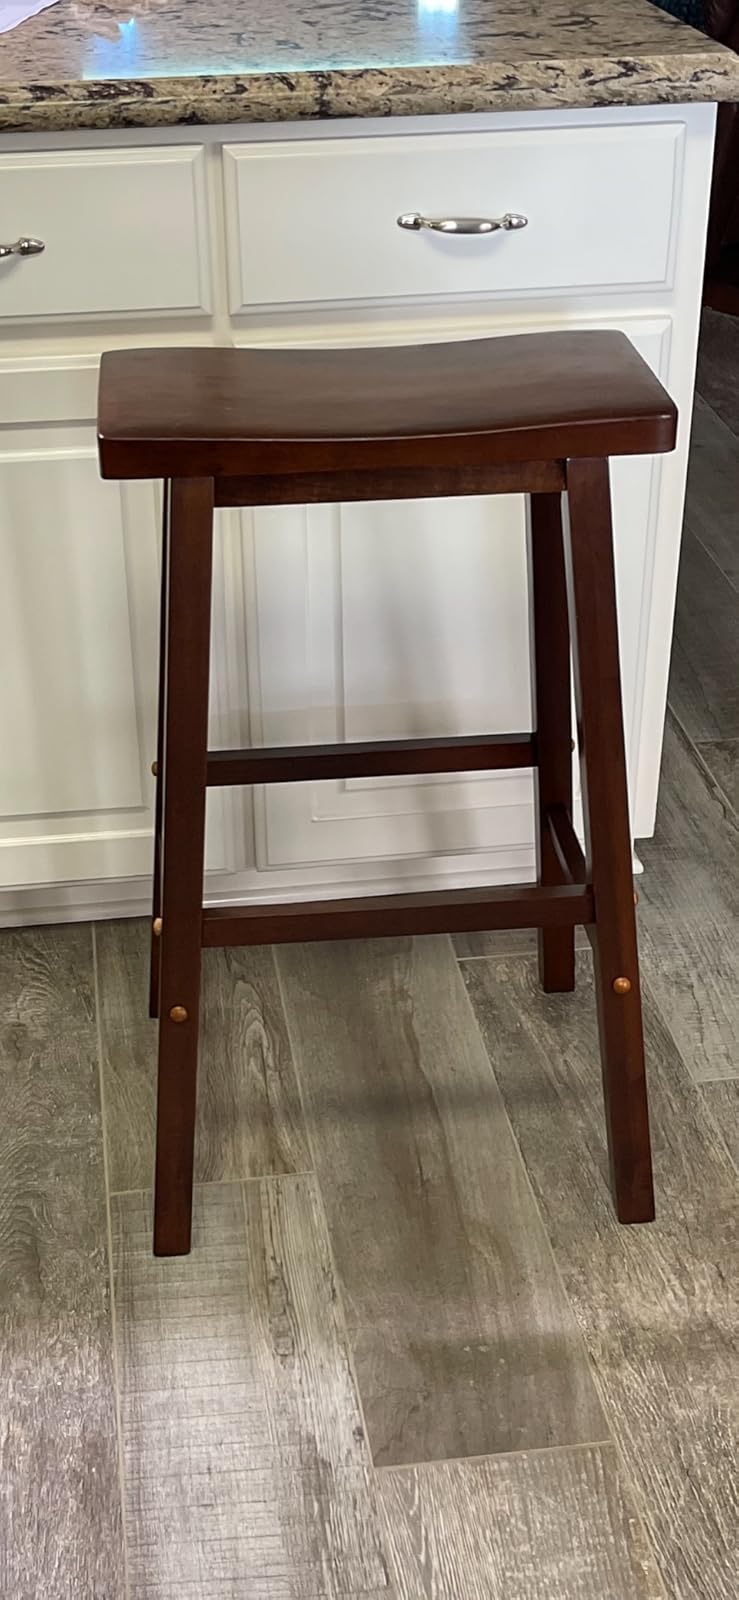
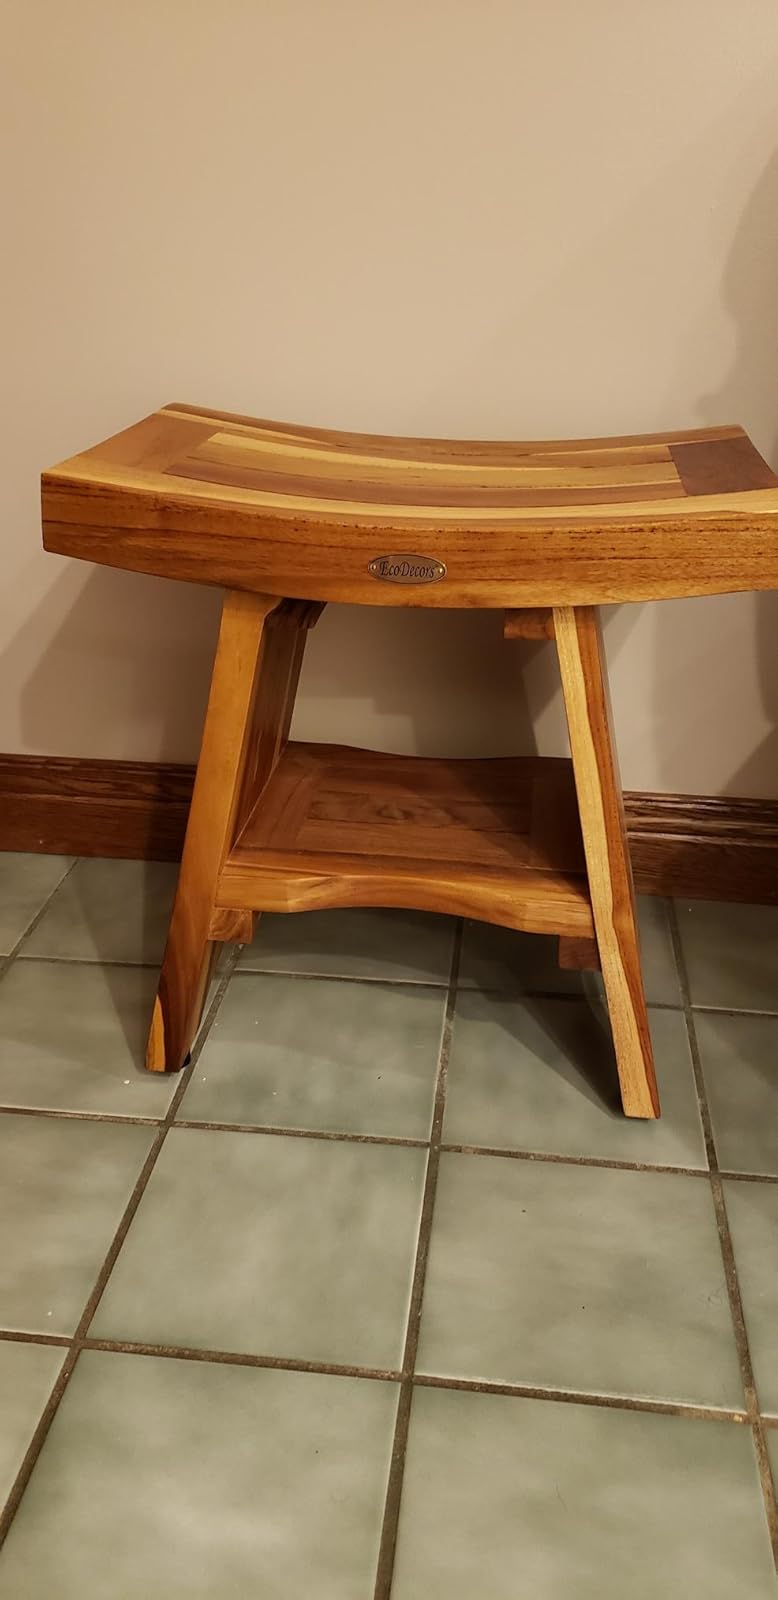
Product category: stool
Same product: no